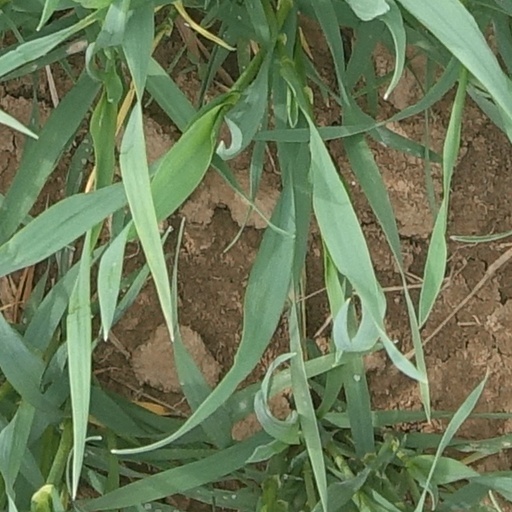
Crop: wheat